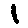
Label: 1